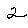
Label: 2